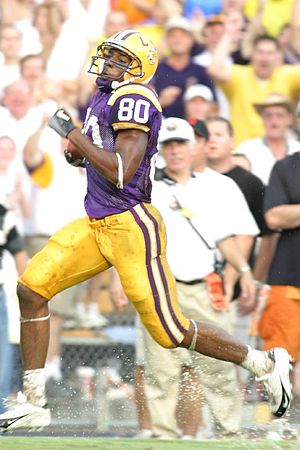
Dwayne Bowe
Dwayne Bowe
Dwayne Lorenzo Bowe er en amerikansk footballspiller, der spiller i NFL som wide receiver for Kansas City Chiefs. Bowe blev dragtet til ligaen af Chiefs før 2007-sæsonen.